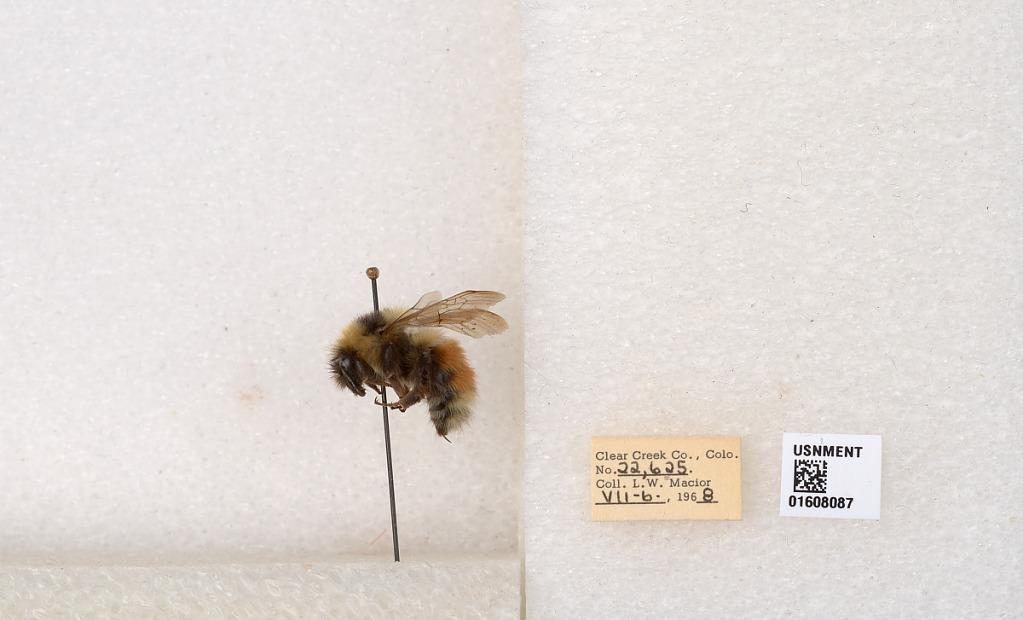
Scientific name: Bombus (Pyrobombus) sylvicola Kirby
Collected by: L. Macior
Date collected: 1968-7-6
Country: United States
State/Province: Colorado
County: Clear Creek
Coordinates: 39.6891, -105.644